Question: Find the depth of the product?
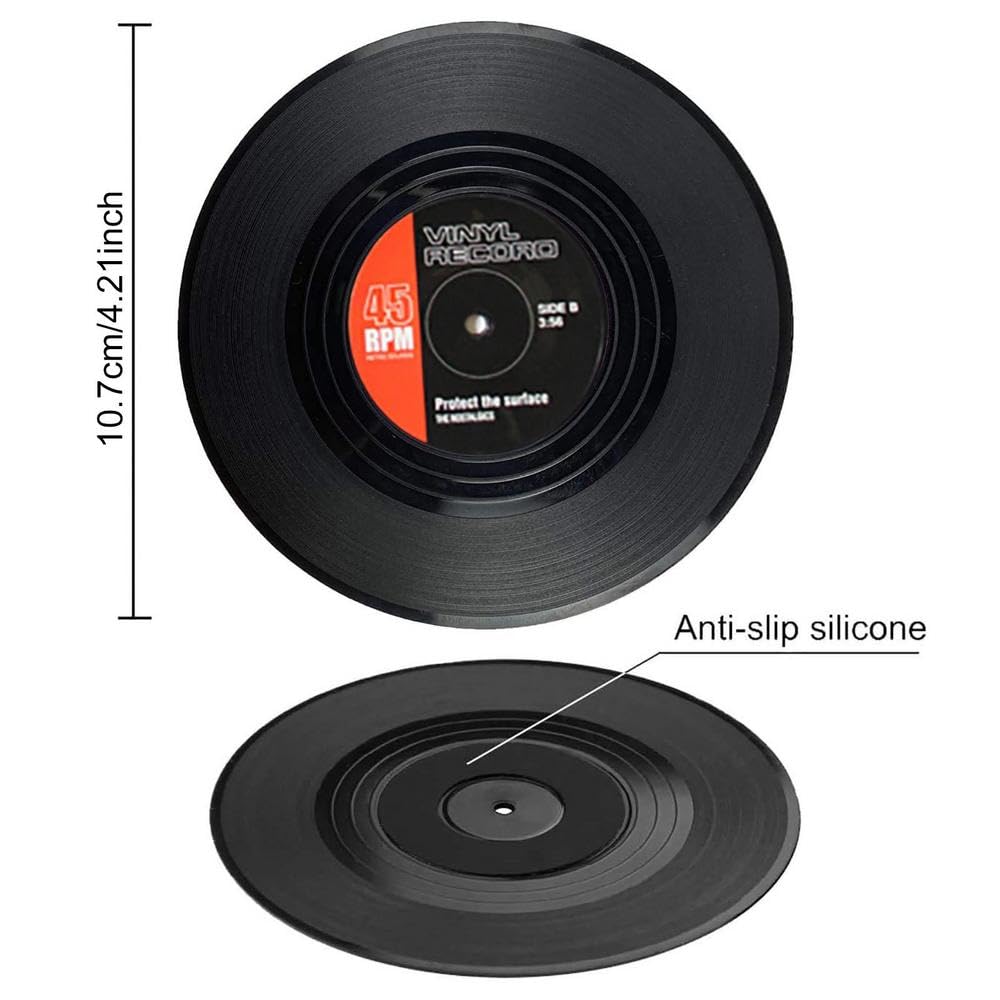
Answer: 10.7 centimetre